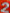
Number: 2